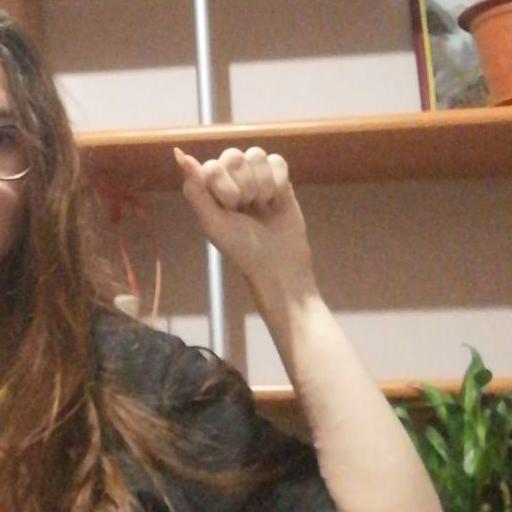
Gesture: fist